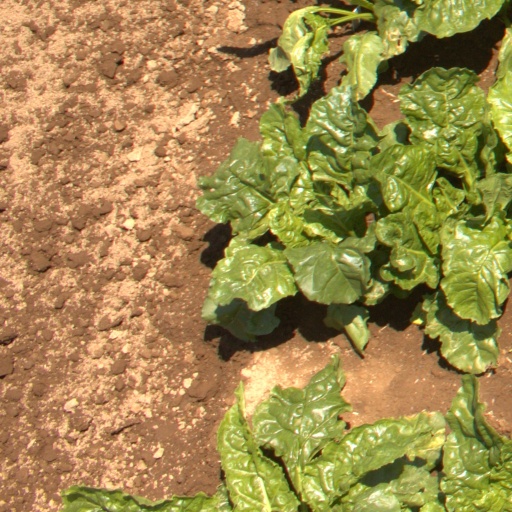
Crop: sugar beet